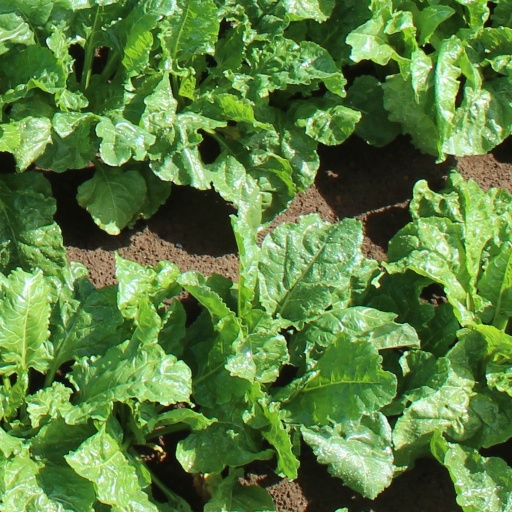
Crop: sugar beet